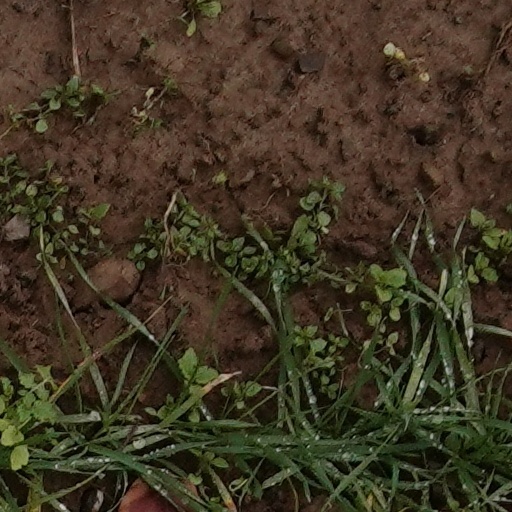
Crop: wheat